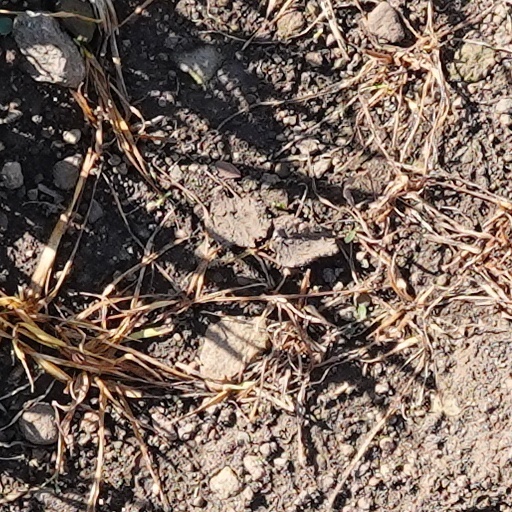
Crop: wheat